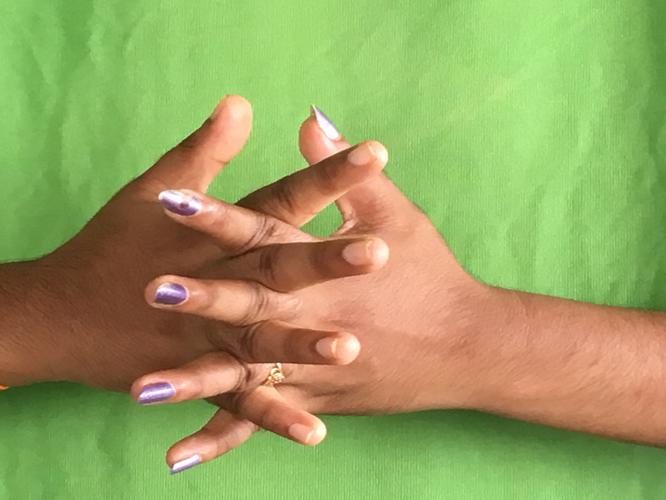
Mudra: Karkatta
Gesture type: double_hand